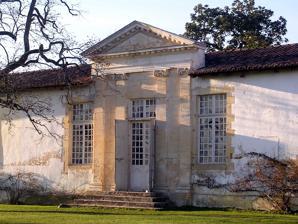
Building: Château de Gaujacq
Country: France
Year built: 1686
Château de Gaujacq Château de Gaujacq is a château in Landes , Nouvelle-Aquitaine , France . It dates to 1686 and was built in the Italian renaissance style. External links Official website (French) Authority control databases : Geographic Mérimée 43°37′58″N 0°45′35″W / 43.63278°N 0.75972°W / 43.63278; -0.75972 This article about a castle or château in France is a stub . You can help Wikipedia by expanding it . v t e